Nottingham

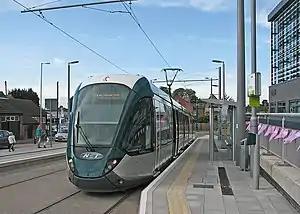
Nottingham Express Transit trams

Nottingham Central Library opened in November 2023 at a cost of more than £10 million and provides books, computer access and other public services.